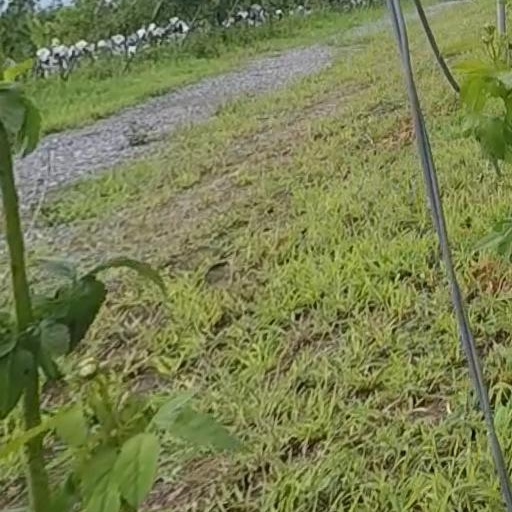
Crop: grape